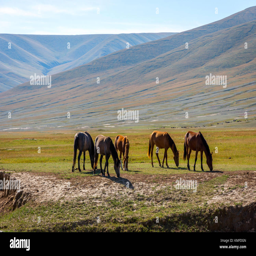
group of horses in a valley